Koyasan Reihōkan

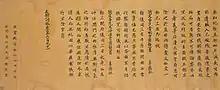
Wenguan Cilin, Shōchi-in

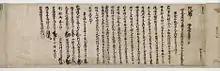
Hōkanshū

A large set of documents on the history, territory, function, and other aspects of life at Mount Kōya from the Heian period – Azuchi-Momoyama period has been designated as National Treasure in the category "ancient documents". This treasure consists of three parts: , , , consisting of 54/77/167 rolled scrolls and 0/6/9 bound books respectively. Included in this collection are letters of notable historical figures such as Minamoto no Yoritomo, Minamoto no Yoshitsune and Saigyō Hōshi.